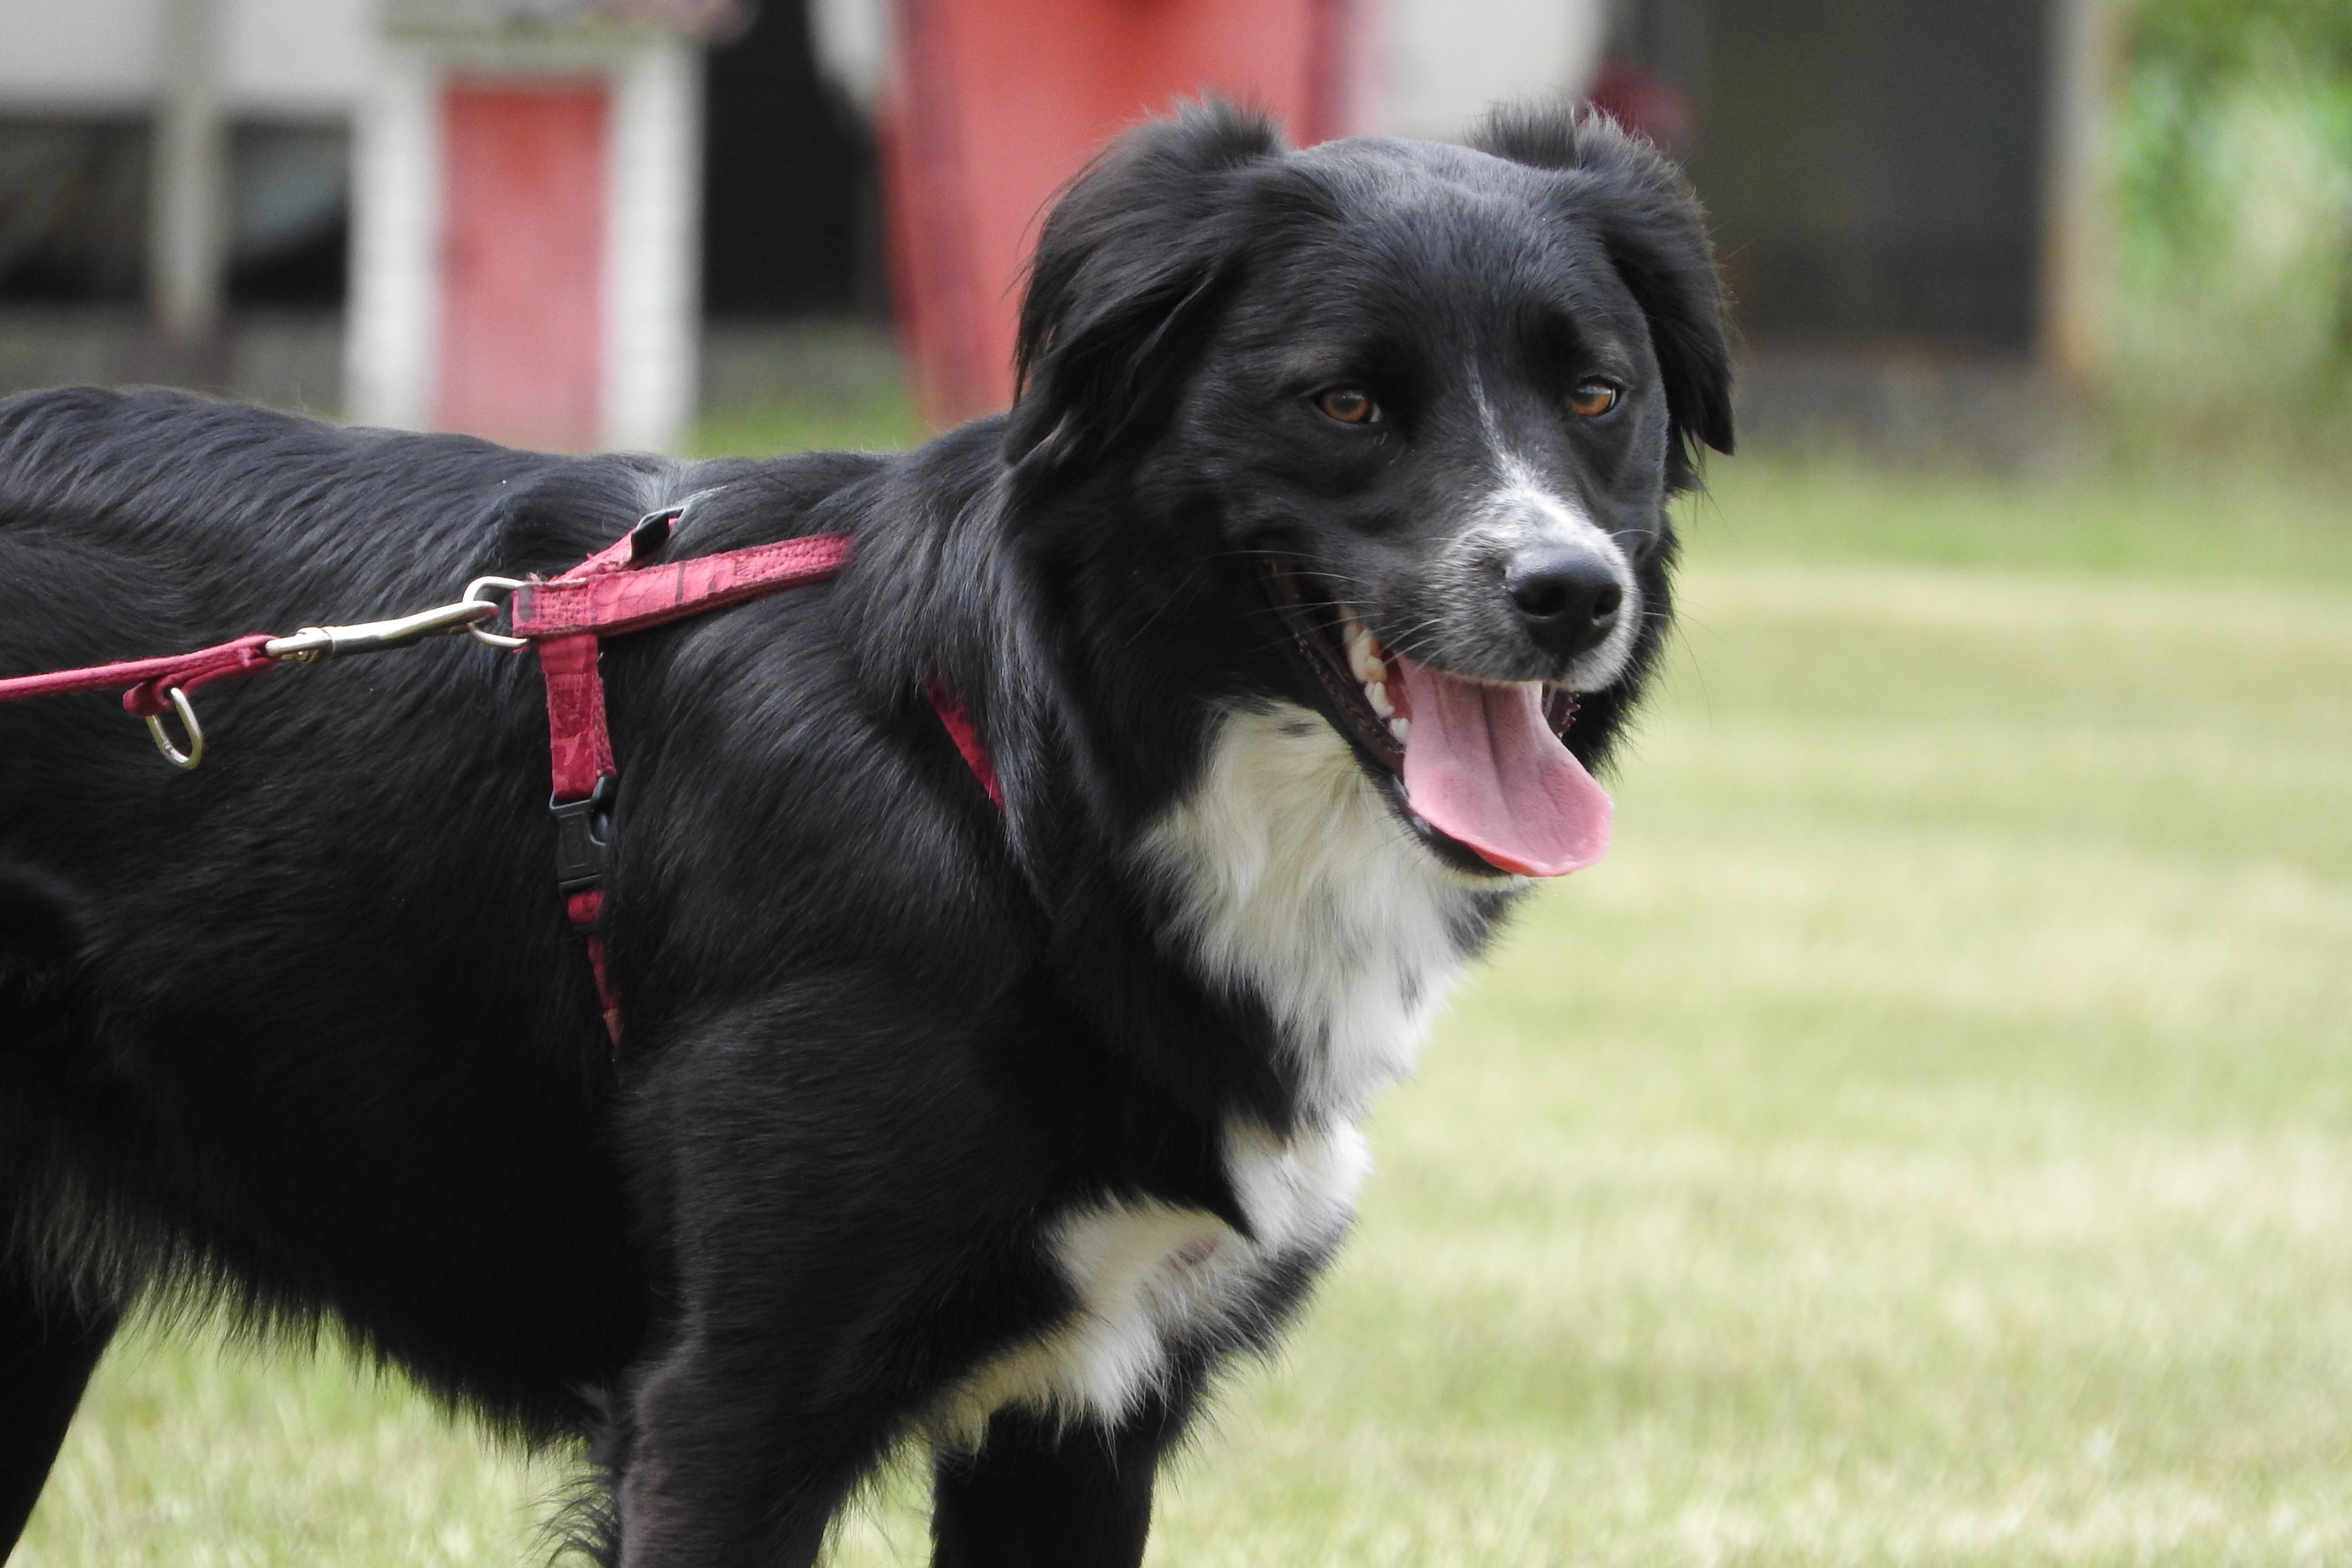
dog, collie, mammal, black dog, border collie, vertebrate, dog breed, dog on a leash, dog like mammal, carnivoran